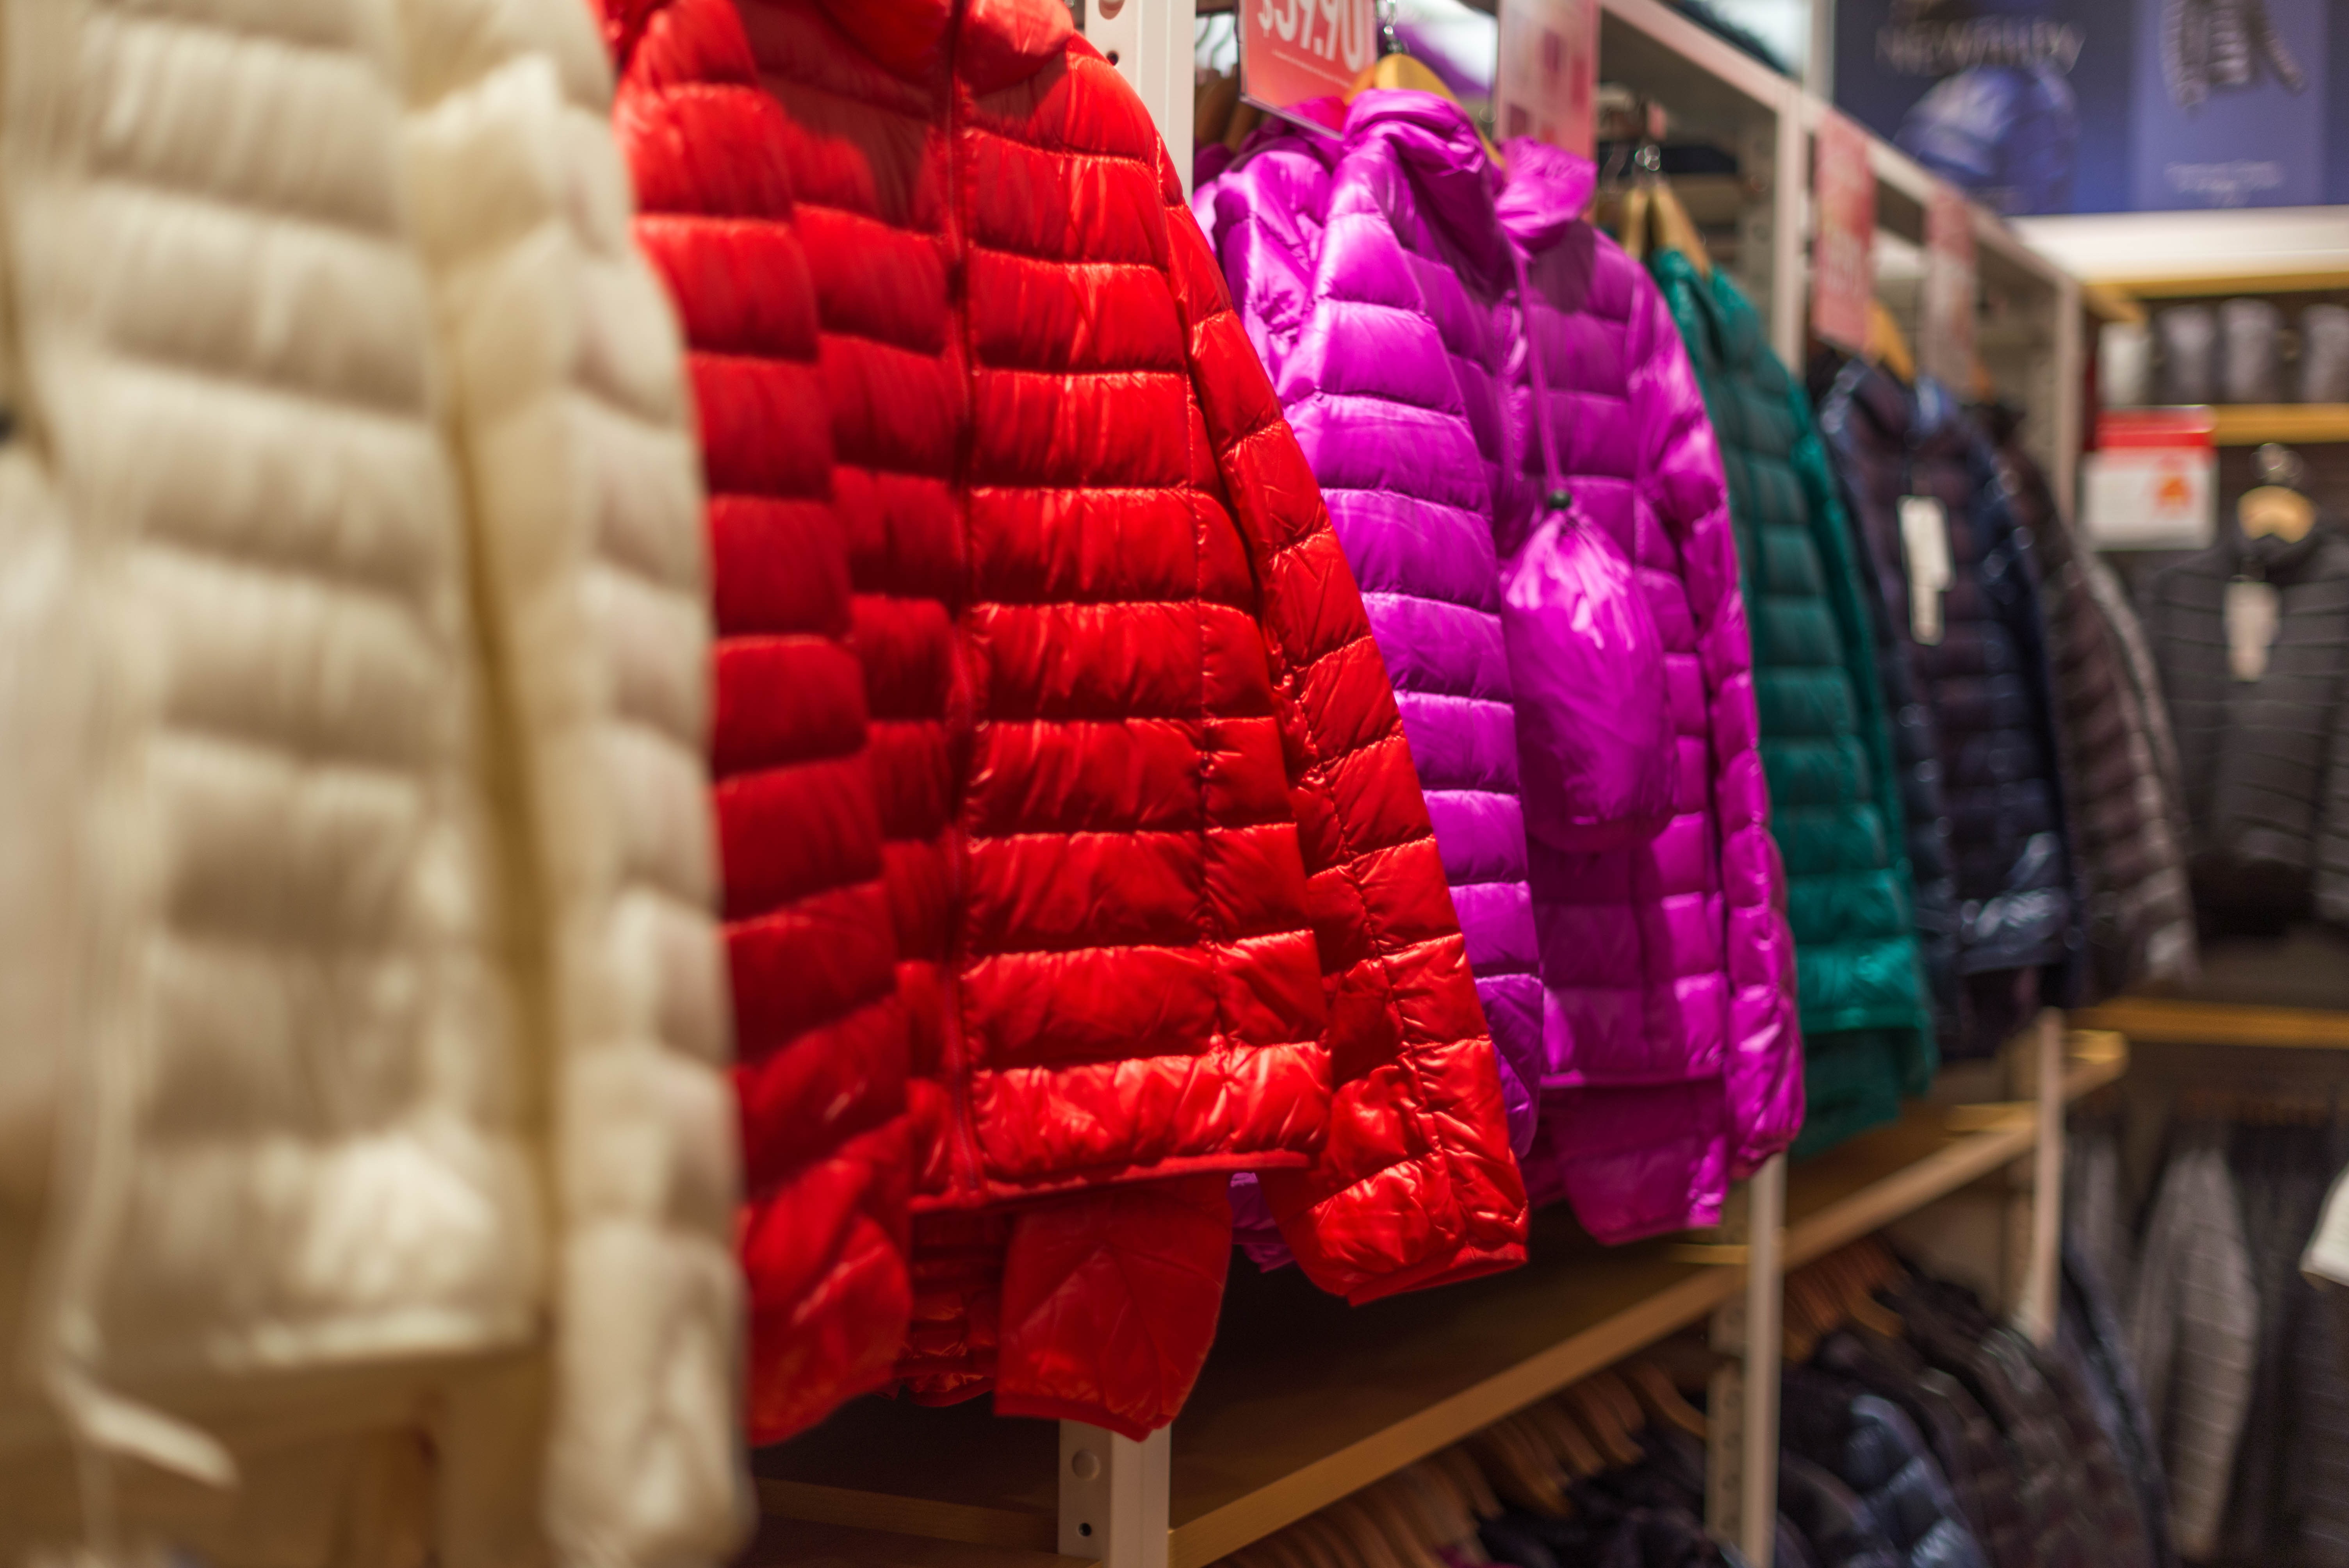
store, red, color, shopping, thread, textile, art, clothes, retail, down jackets, clothes shopping